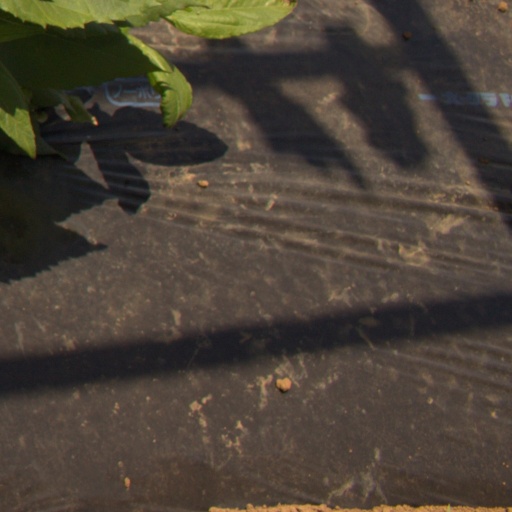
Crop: Jerusalem artichoke